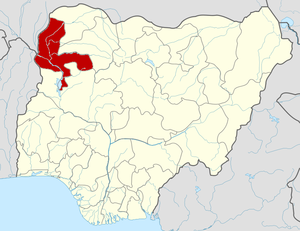
L'État de Kebbi est un État du nord ouest du Nigeria. Il a été créé le 27 août 1991 et est issu de la scission de l'État de Sokoto.